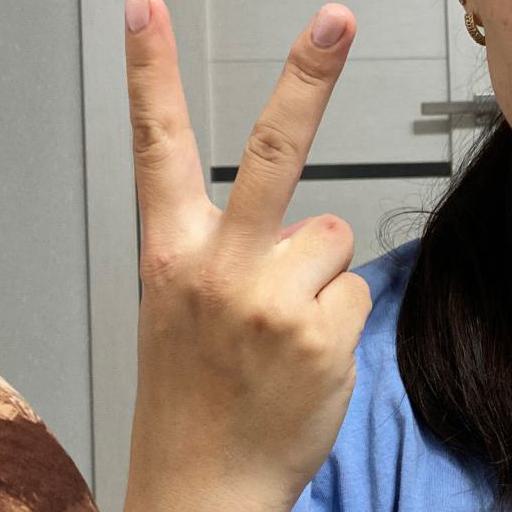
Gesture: peace_inverted